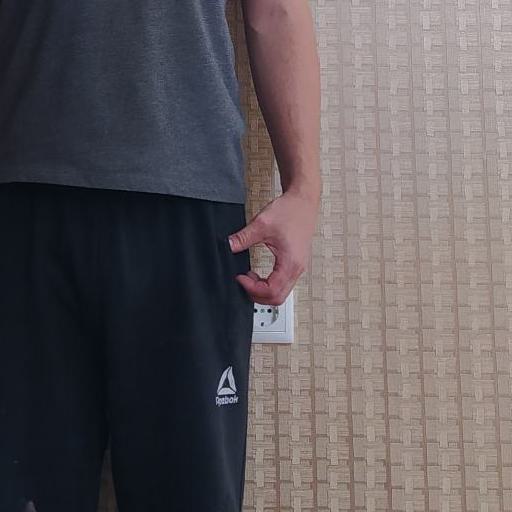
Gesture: no_gesture